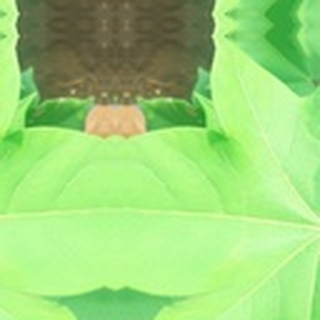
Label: healthy_cotton